Oinafa

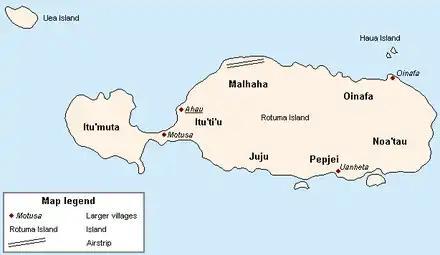
Map showing districts of Rotuma

Oinafa is one of the seven districts on the island of in Rotuma, a dependency of Fiji. It includes the villages of Oinafa, Lopta, and Paptea.